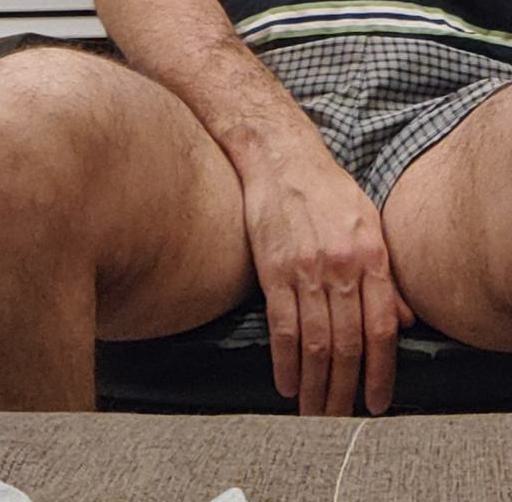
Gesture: no_gesture